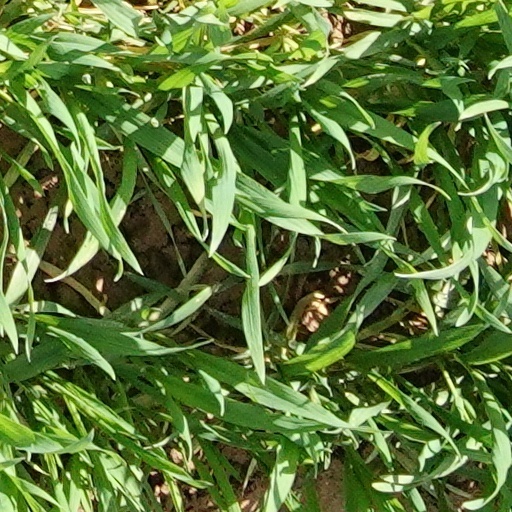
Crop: wheat